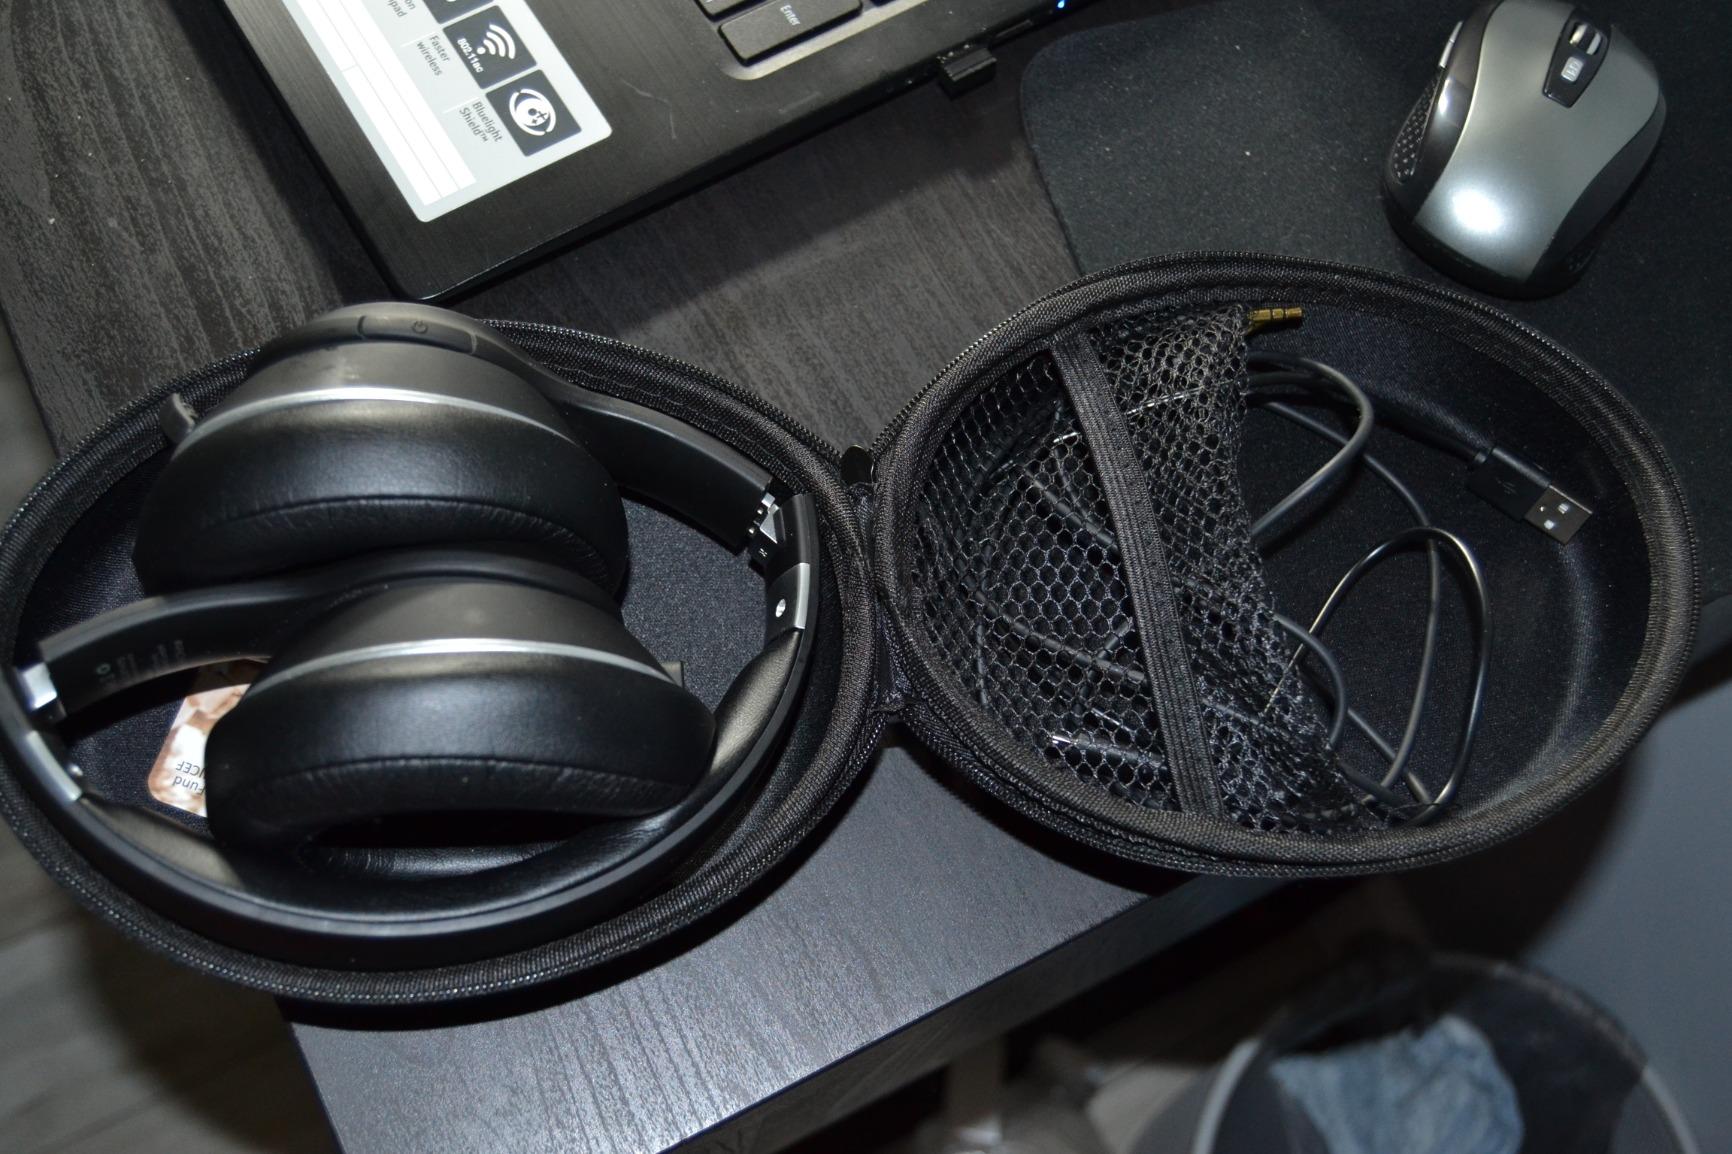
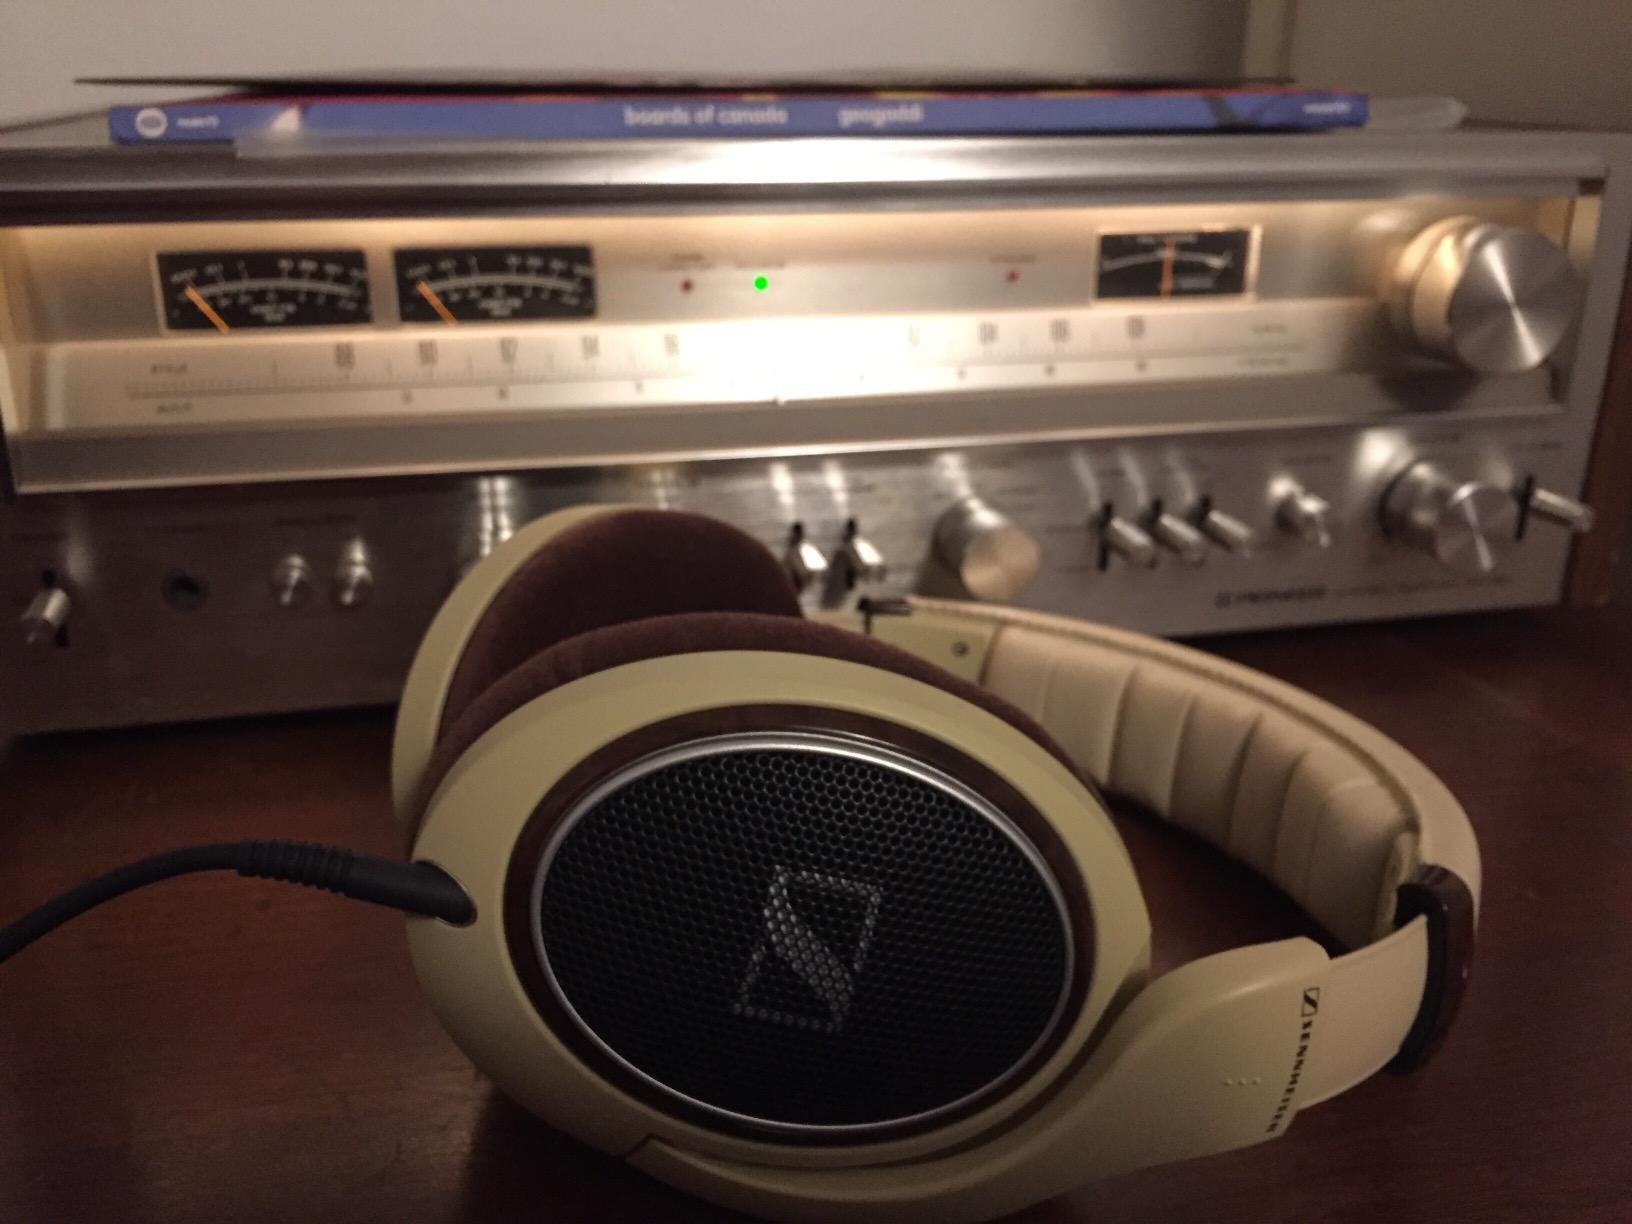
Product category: headphones
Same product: no